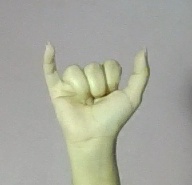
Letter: ya